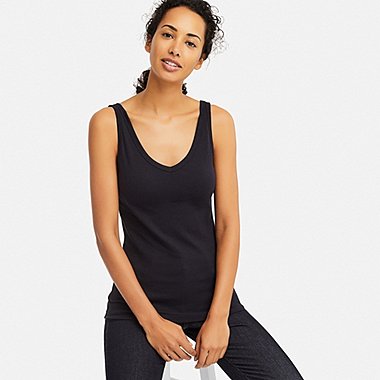
Gender: women